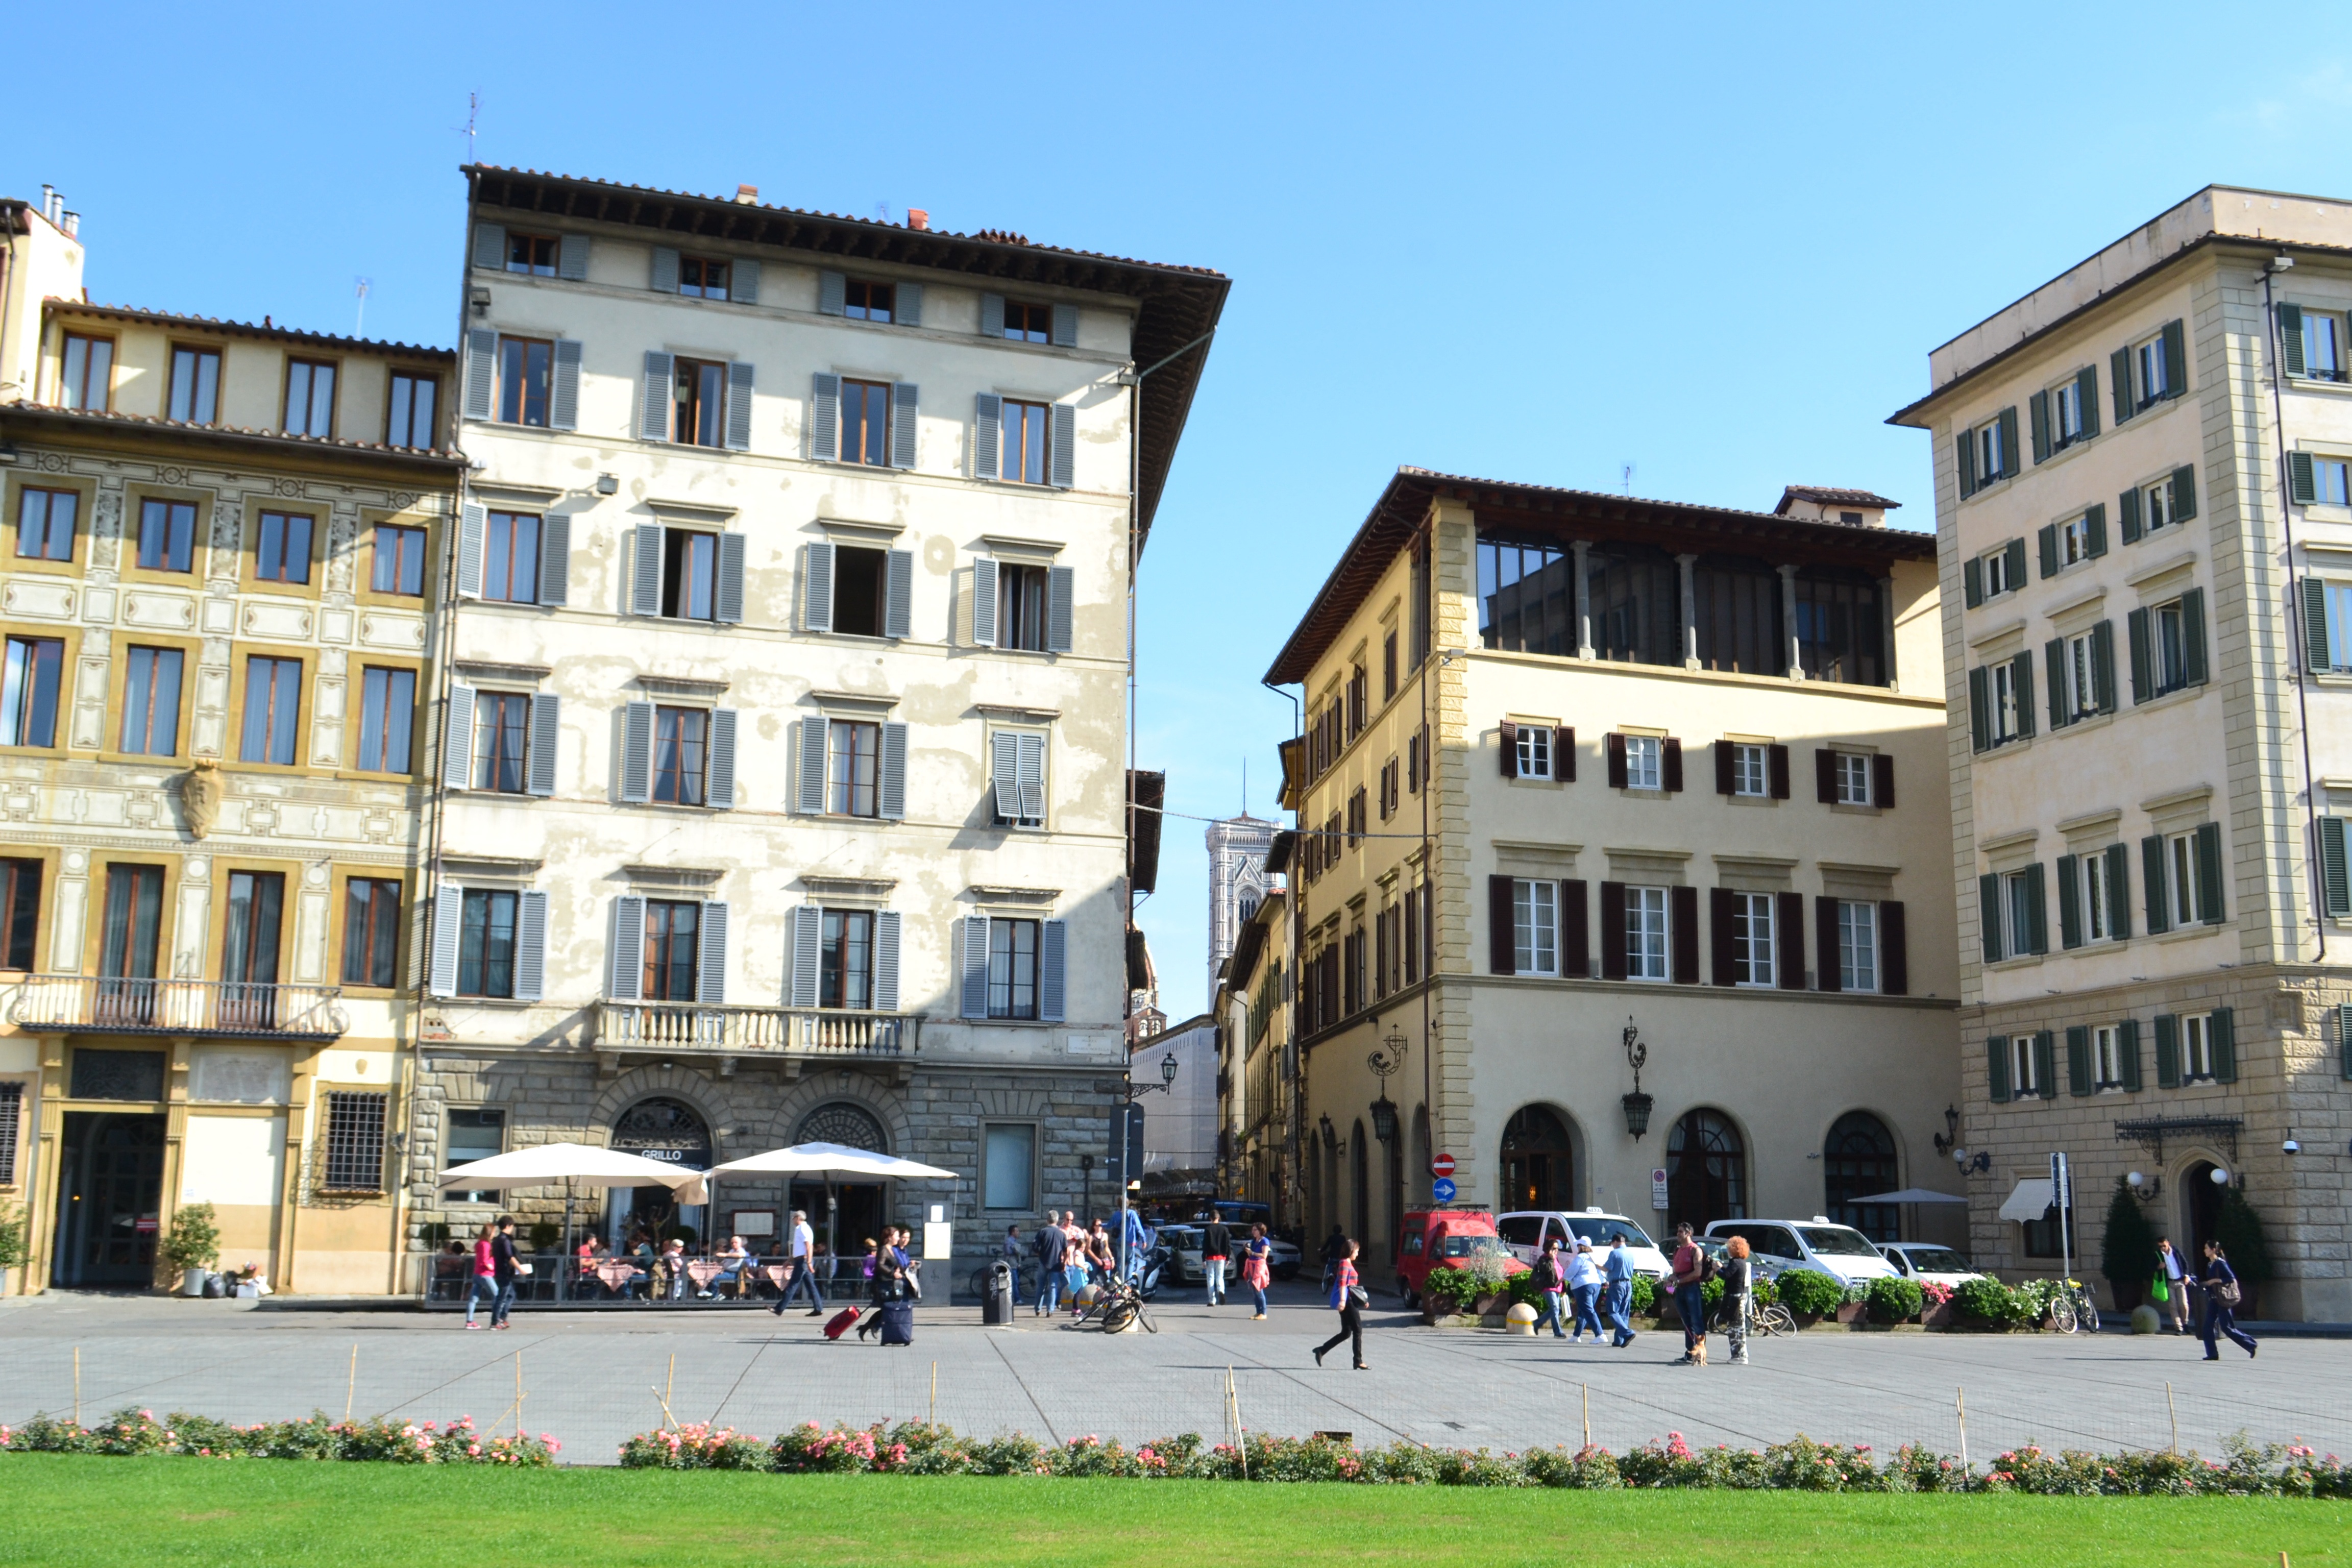
architecture, town, building, palace, city, cityscape, downtown, plaza, landmark, italy, facade, apartment, tower block, place, houses, town square, estate, florence, condominium, neighbourhood, urban area, residential area, human settlement